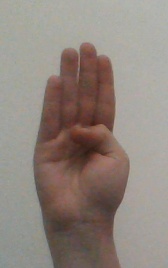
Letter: kaaf